Adolfo Bullrich

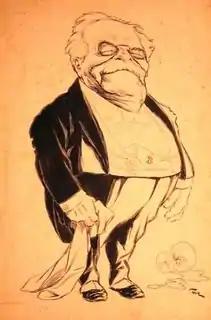
Adolfo Jorge Bullrich

Adolfo Jorge Bullrich was born in 1833, son of Augusto Bullrich, a German who had arrived in Buenos Aires as a prisoner of war, caught as an enemy soldier during the War of Brazil, and after his release had settled in the city.